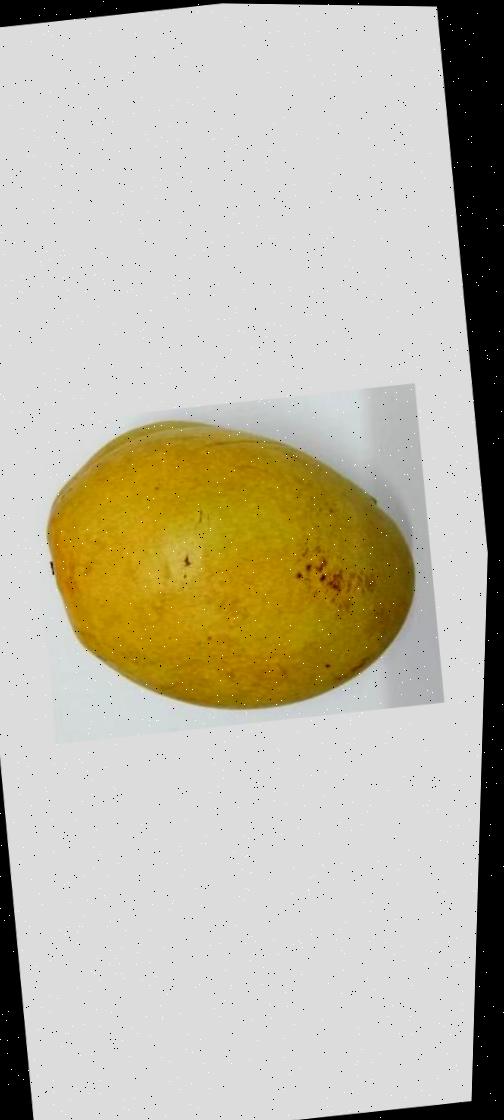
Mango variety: Bari-11